Garrett Motion

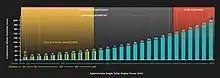
The different types and sizes of Garrett's turbochargers.

Garrett offers gasoline-powered turbochargers called wastegate turbos. They are designed to be smaller than previous turbo generations, have higher fuel efficiency, more torque, and meet emissions standards. Garrett also offers Variable-geometry turbochargers called VNT. They have nine moveable vanes, an electrohydraulic actuator and a proportional solenoid for variable control throughout the engine's power curve. This means the air passageway of the turbo varies to meet the engine's needs at different RPMs. Forty million VNT turbochargers have been sold since the 1990s. VNT DutyDrive, previously called Double Axle VNT, uses 12–19 turbine nozzle vanes supported by twin axles for trucks and buses.